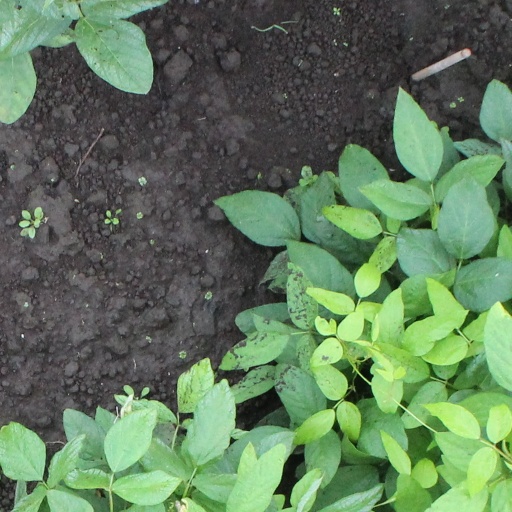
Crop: soybean